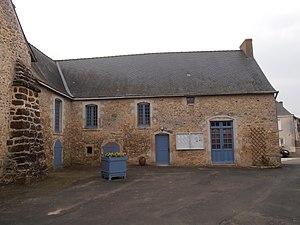
La mairie de Tassé
Tassé est une commune française, située dans le département de la Sarthe en région Pays de la Loire, peuplée de 314 habitants.